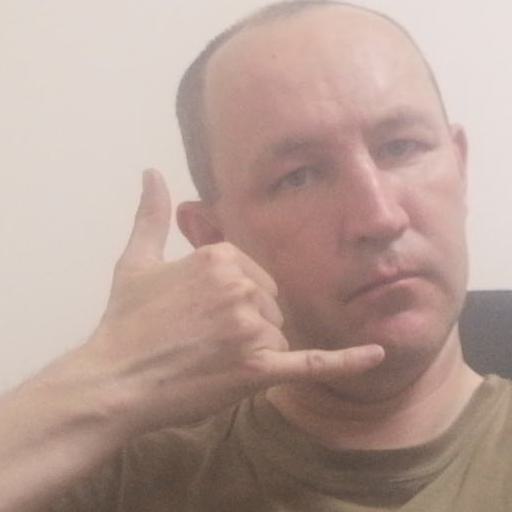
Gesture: call